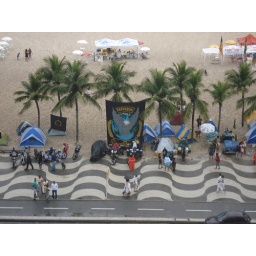
there was this motorcycle gang in from of rob's house that played only old rock 'n roll stuff.